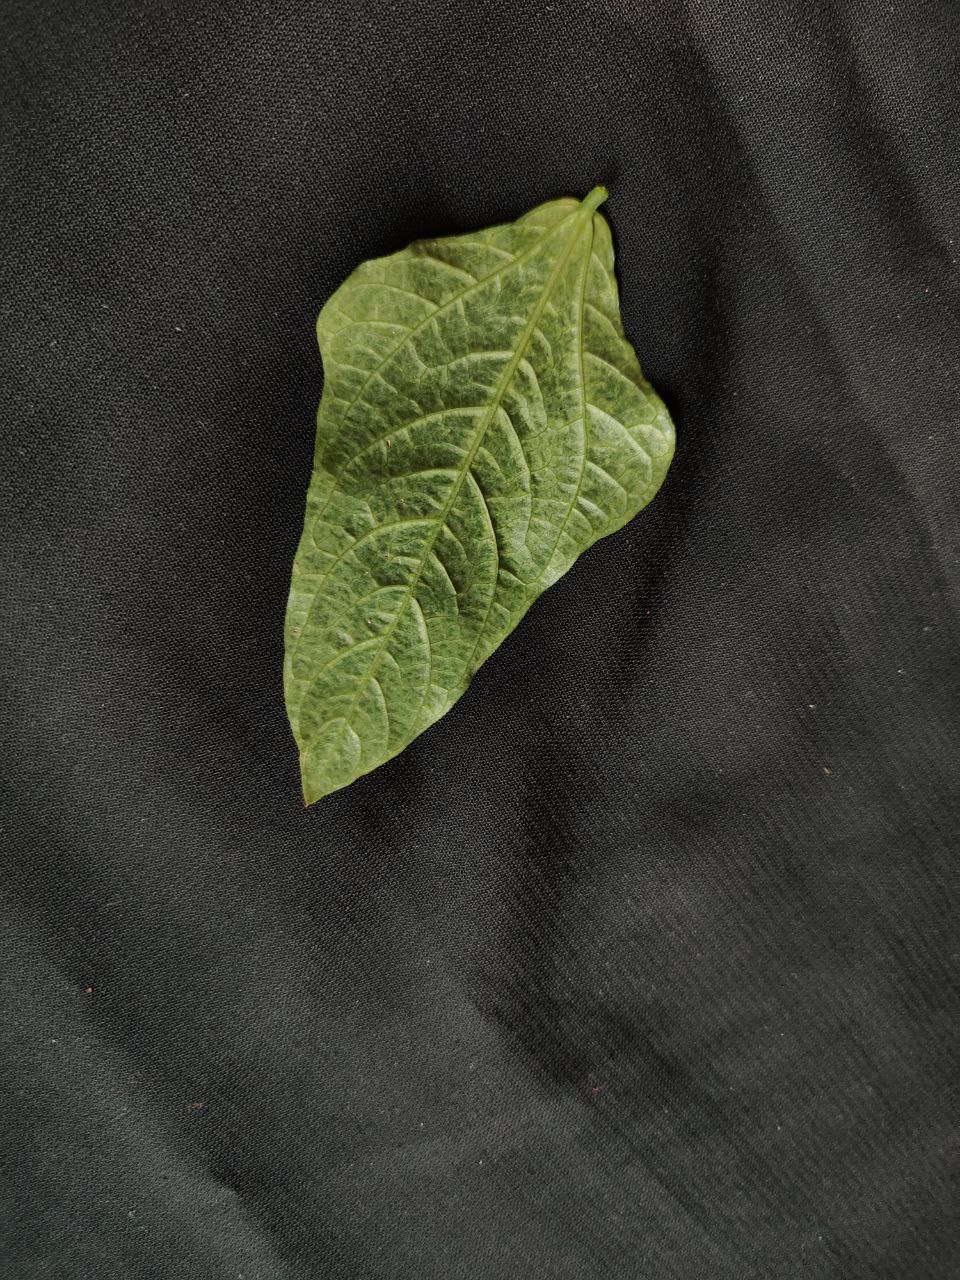
Crop: cowpea
Leaf condition: Mosaic Virus